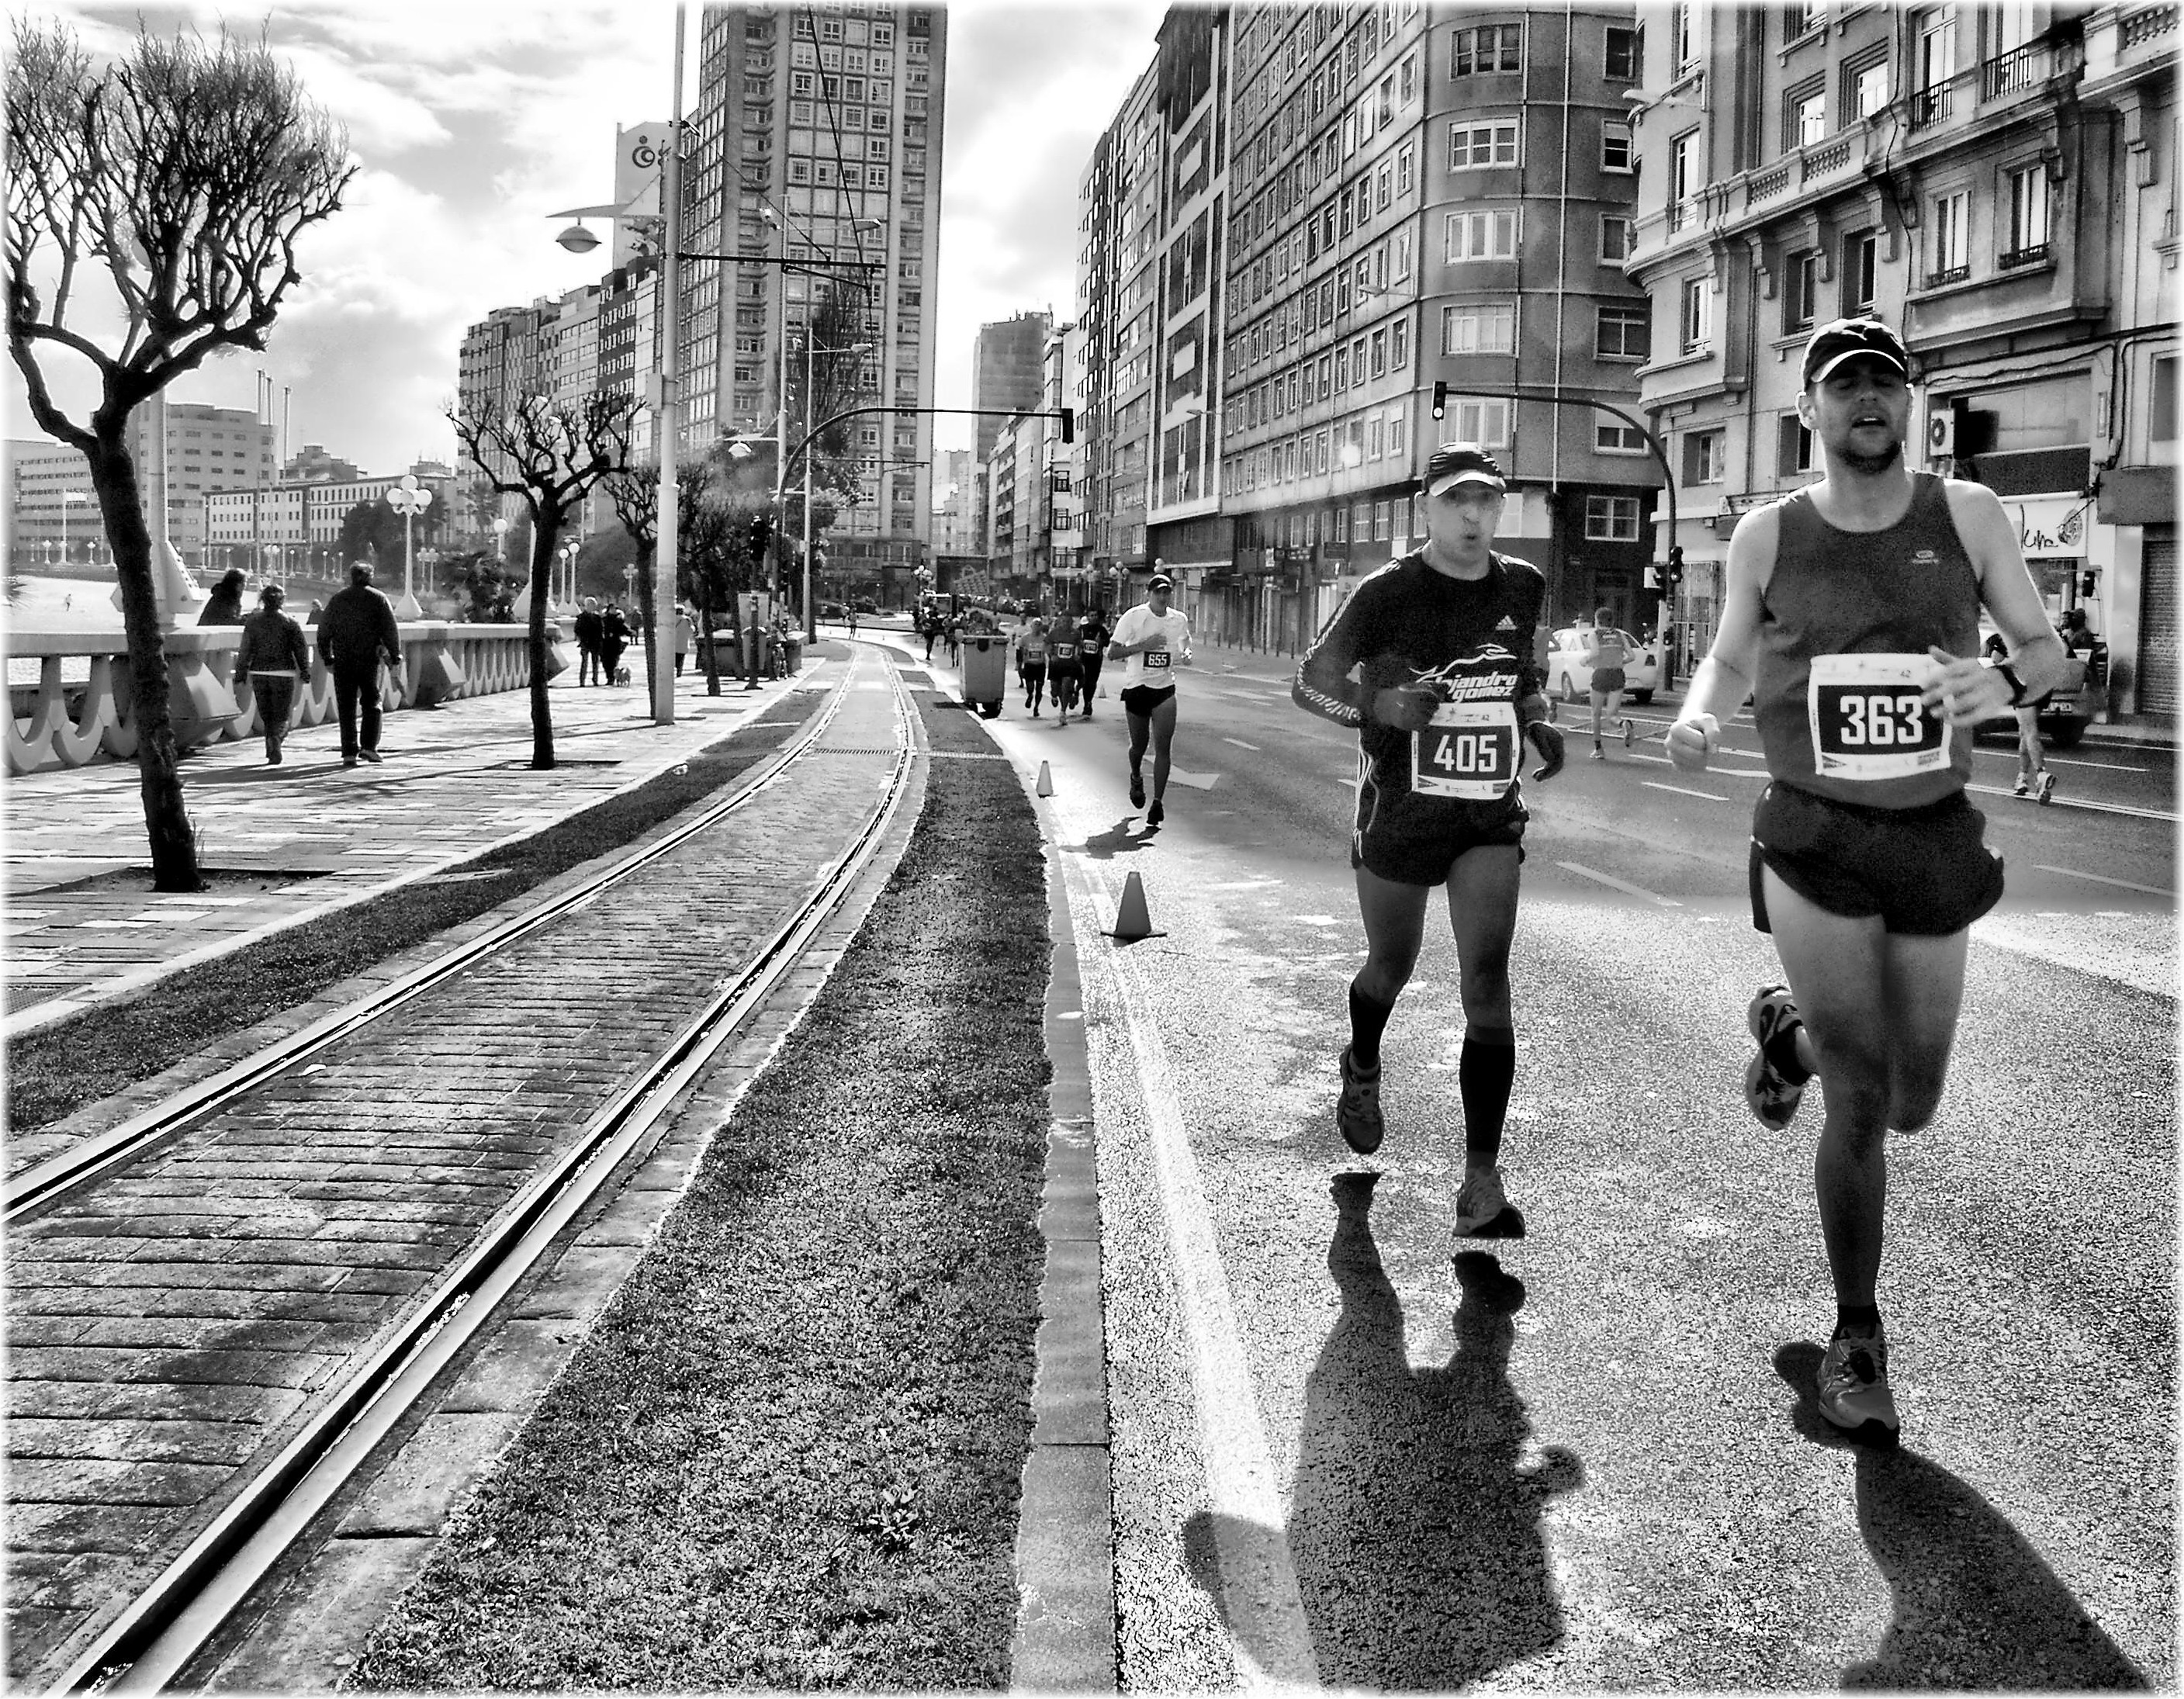
pedestrian, person, black and white, road, street, photography, running, recreation, black, monochrome, lane, sports, infrastructure, photograph, snapshot, mygearandme, endurance, physical exercise, monochrome photography, outdoor recreation, human action